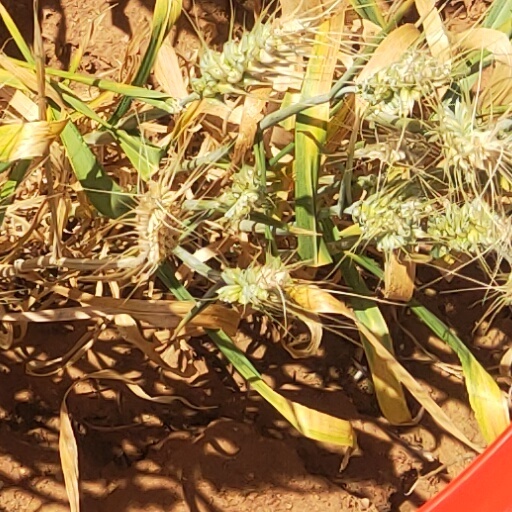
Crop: wheat